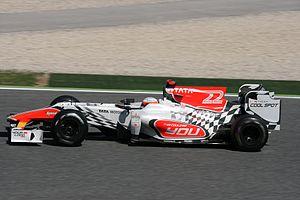
Kumar Ram Narain Karthikeyan, né le 14 janvier 1977 à Chennai, est un pilote automobile indien. Il dispute 46 Grands Prix de Formule 1 et est le premier pilote indien à participer à un Grand Prix de Formule 1.
Le Grand Prix automobile d'Espagne 2011, disputé le 22 mai 2011 sur le Circuit de Catalogne, est la 844ᵉ épreuve du championnat du monde de Formule 1 courue depuis 1950 et la cinquième manche du championnat 2011. Il s'agit de la quarante-et-unième édition du Grand Prix d'Espagne comptant pour le championnat du monde, la vingtième disputée à Barcelone.